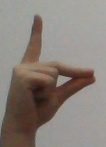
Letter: ta